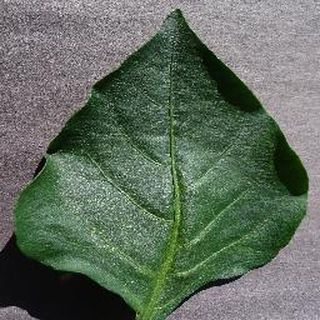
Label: healthy_bell_pepper